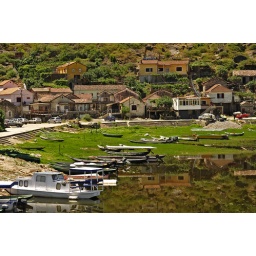
Skadar Lake. Local people earn that bowl of tourists in boats on the lake.